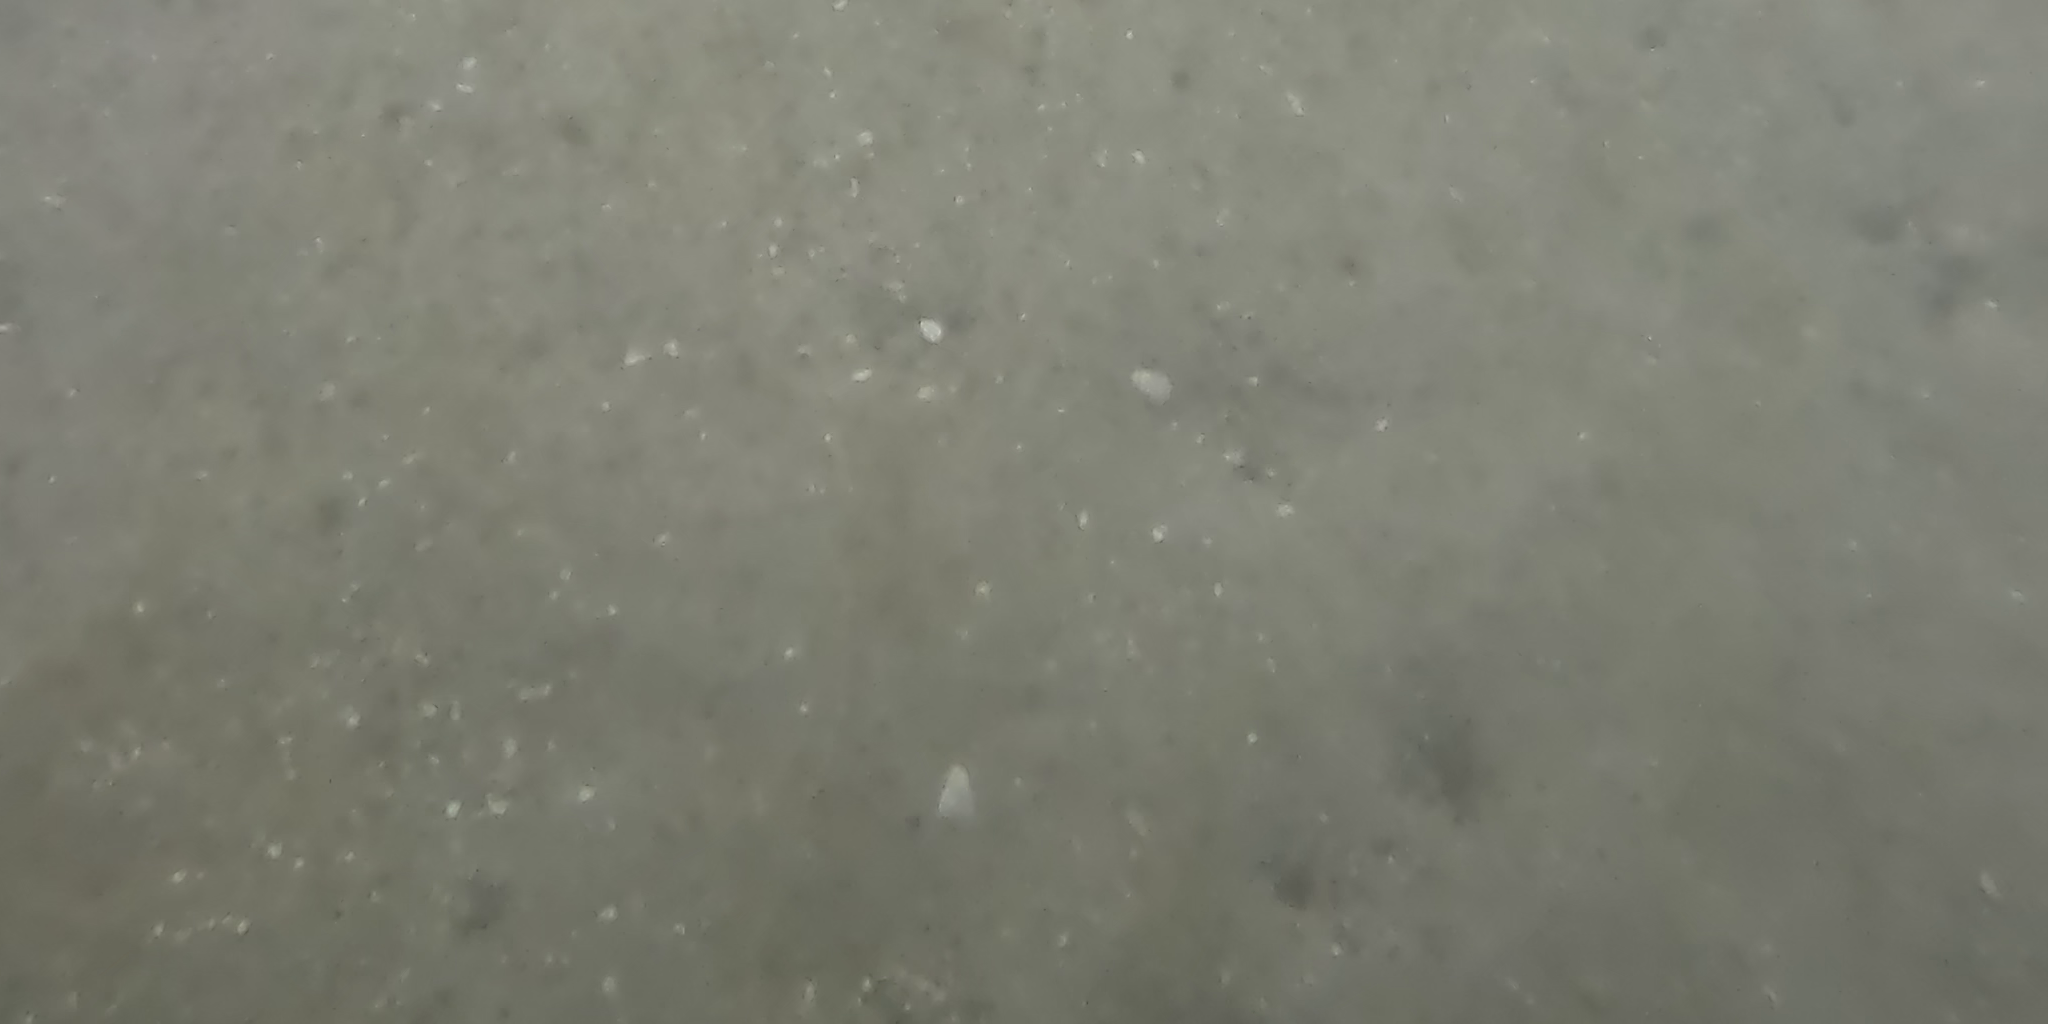
Seabed habitat: sand